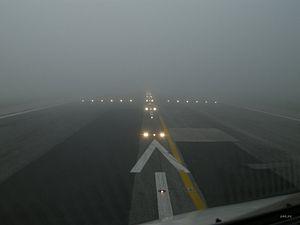
En météorologie, la visibilité est la distance à laquelle il est possible de distinguer clairement un objet, quelle que soit l'heure. On peut mesurer la visibilité horizontale et verticale, souvent différentes l'une de l'autre. Par exemple, la visibilité horizontale peut être très mauvaise dans un banc de brouillard mais relativement bonne à la verticale si celui-ci est mince.
La portée visuelle de piste est la distance sur laquelle le pilote d'un aéronef sur l'axe de la piste peut voir les marques délimitant la piste ou identifiant sa ligne médiane. Elle est normalement exprimée en pieds ou en mètres et est utilisée pour déterminer les conditions d'atterrissage et de décollage d'un avion, ainsi que le type d'aides visuelles opérationnelles utilisées à l'aéroport.